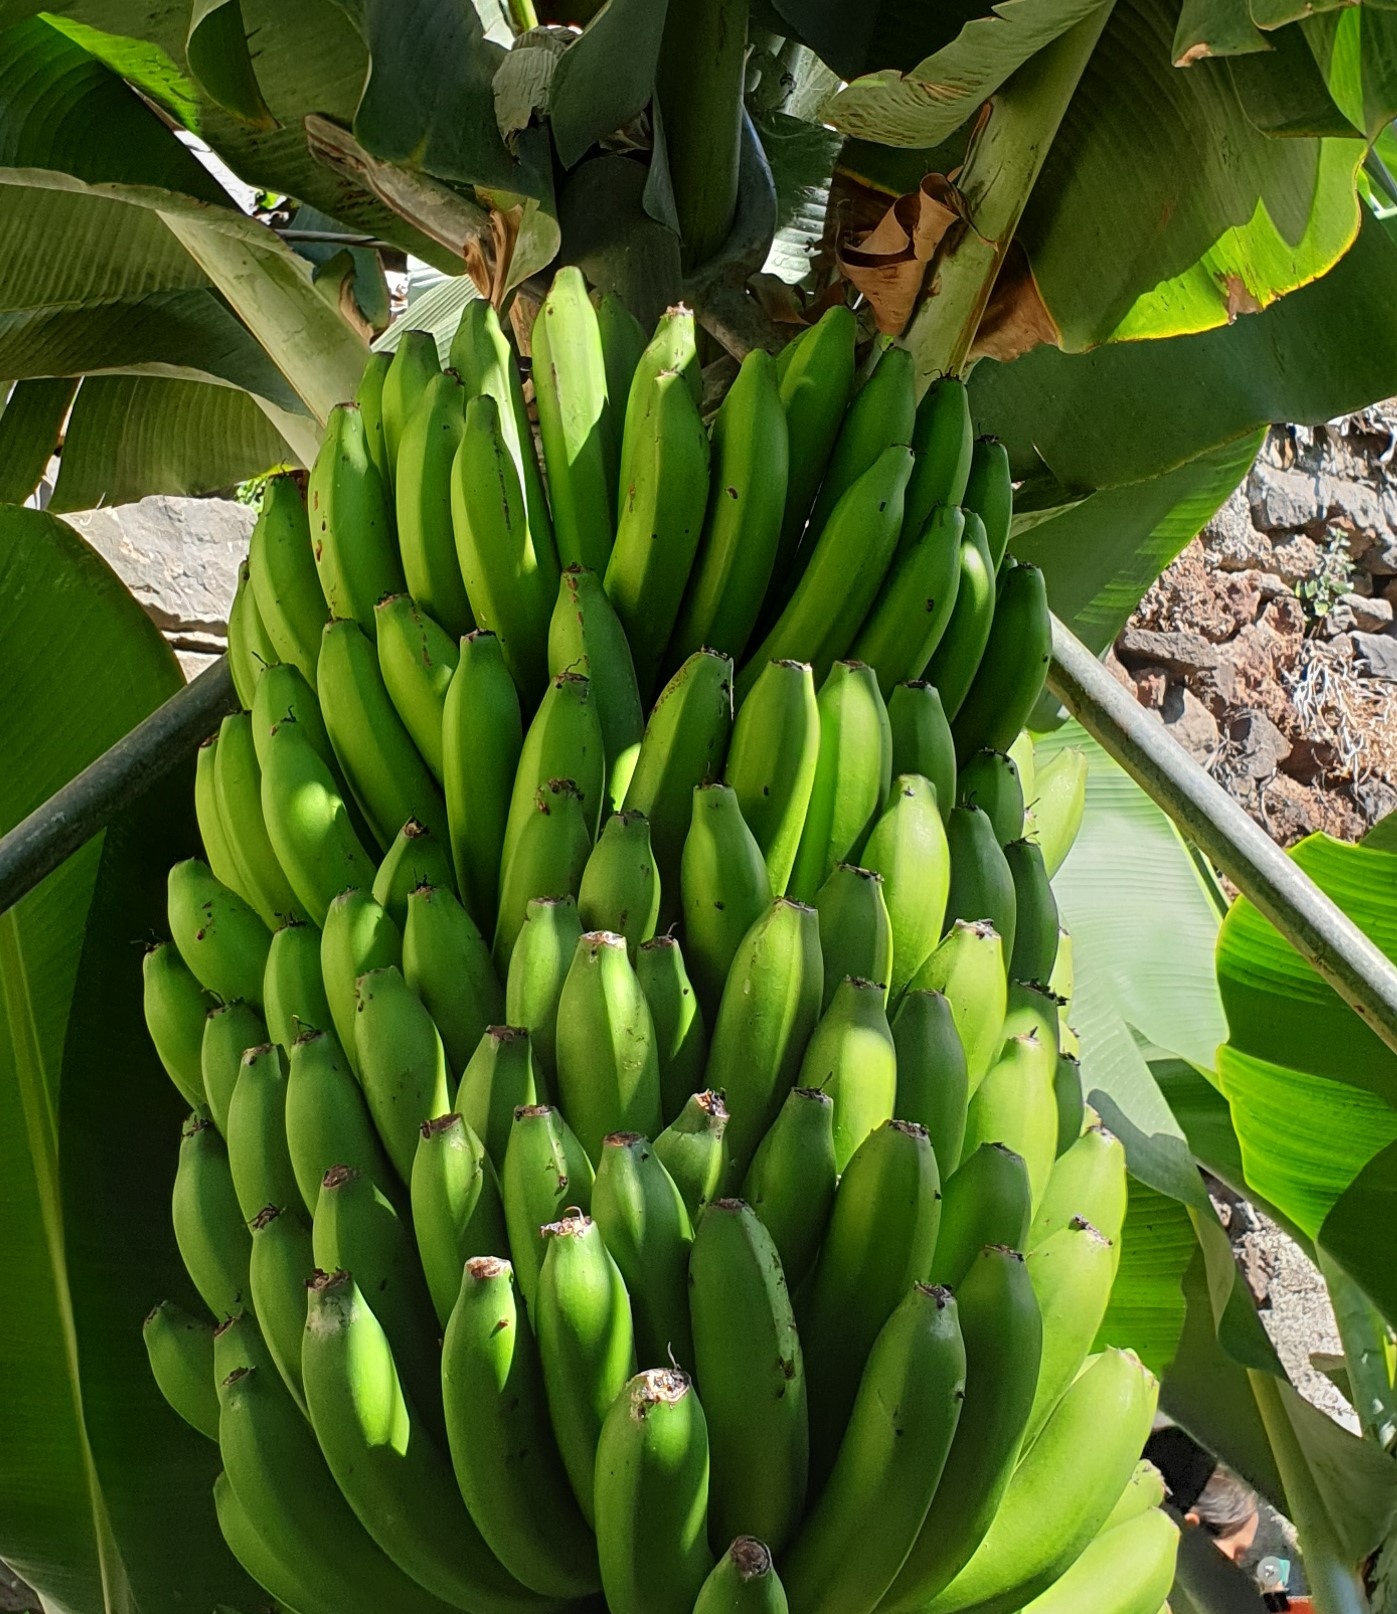
Label: Cut